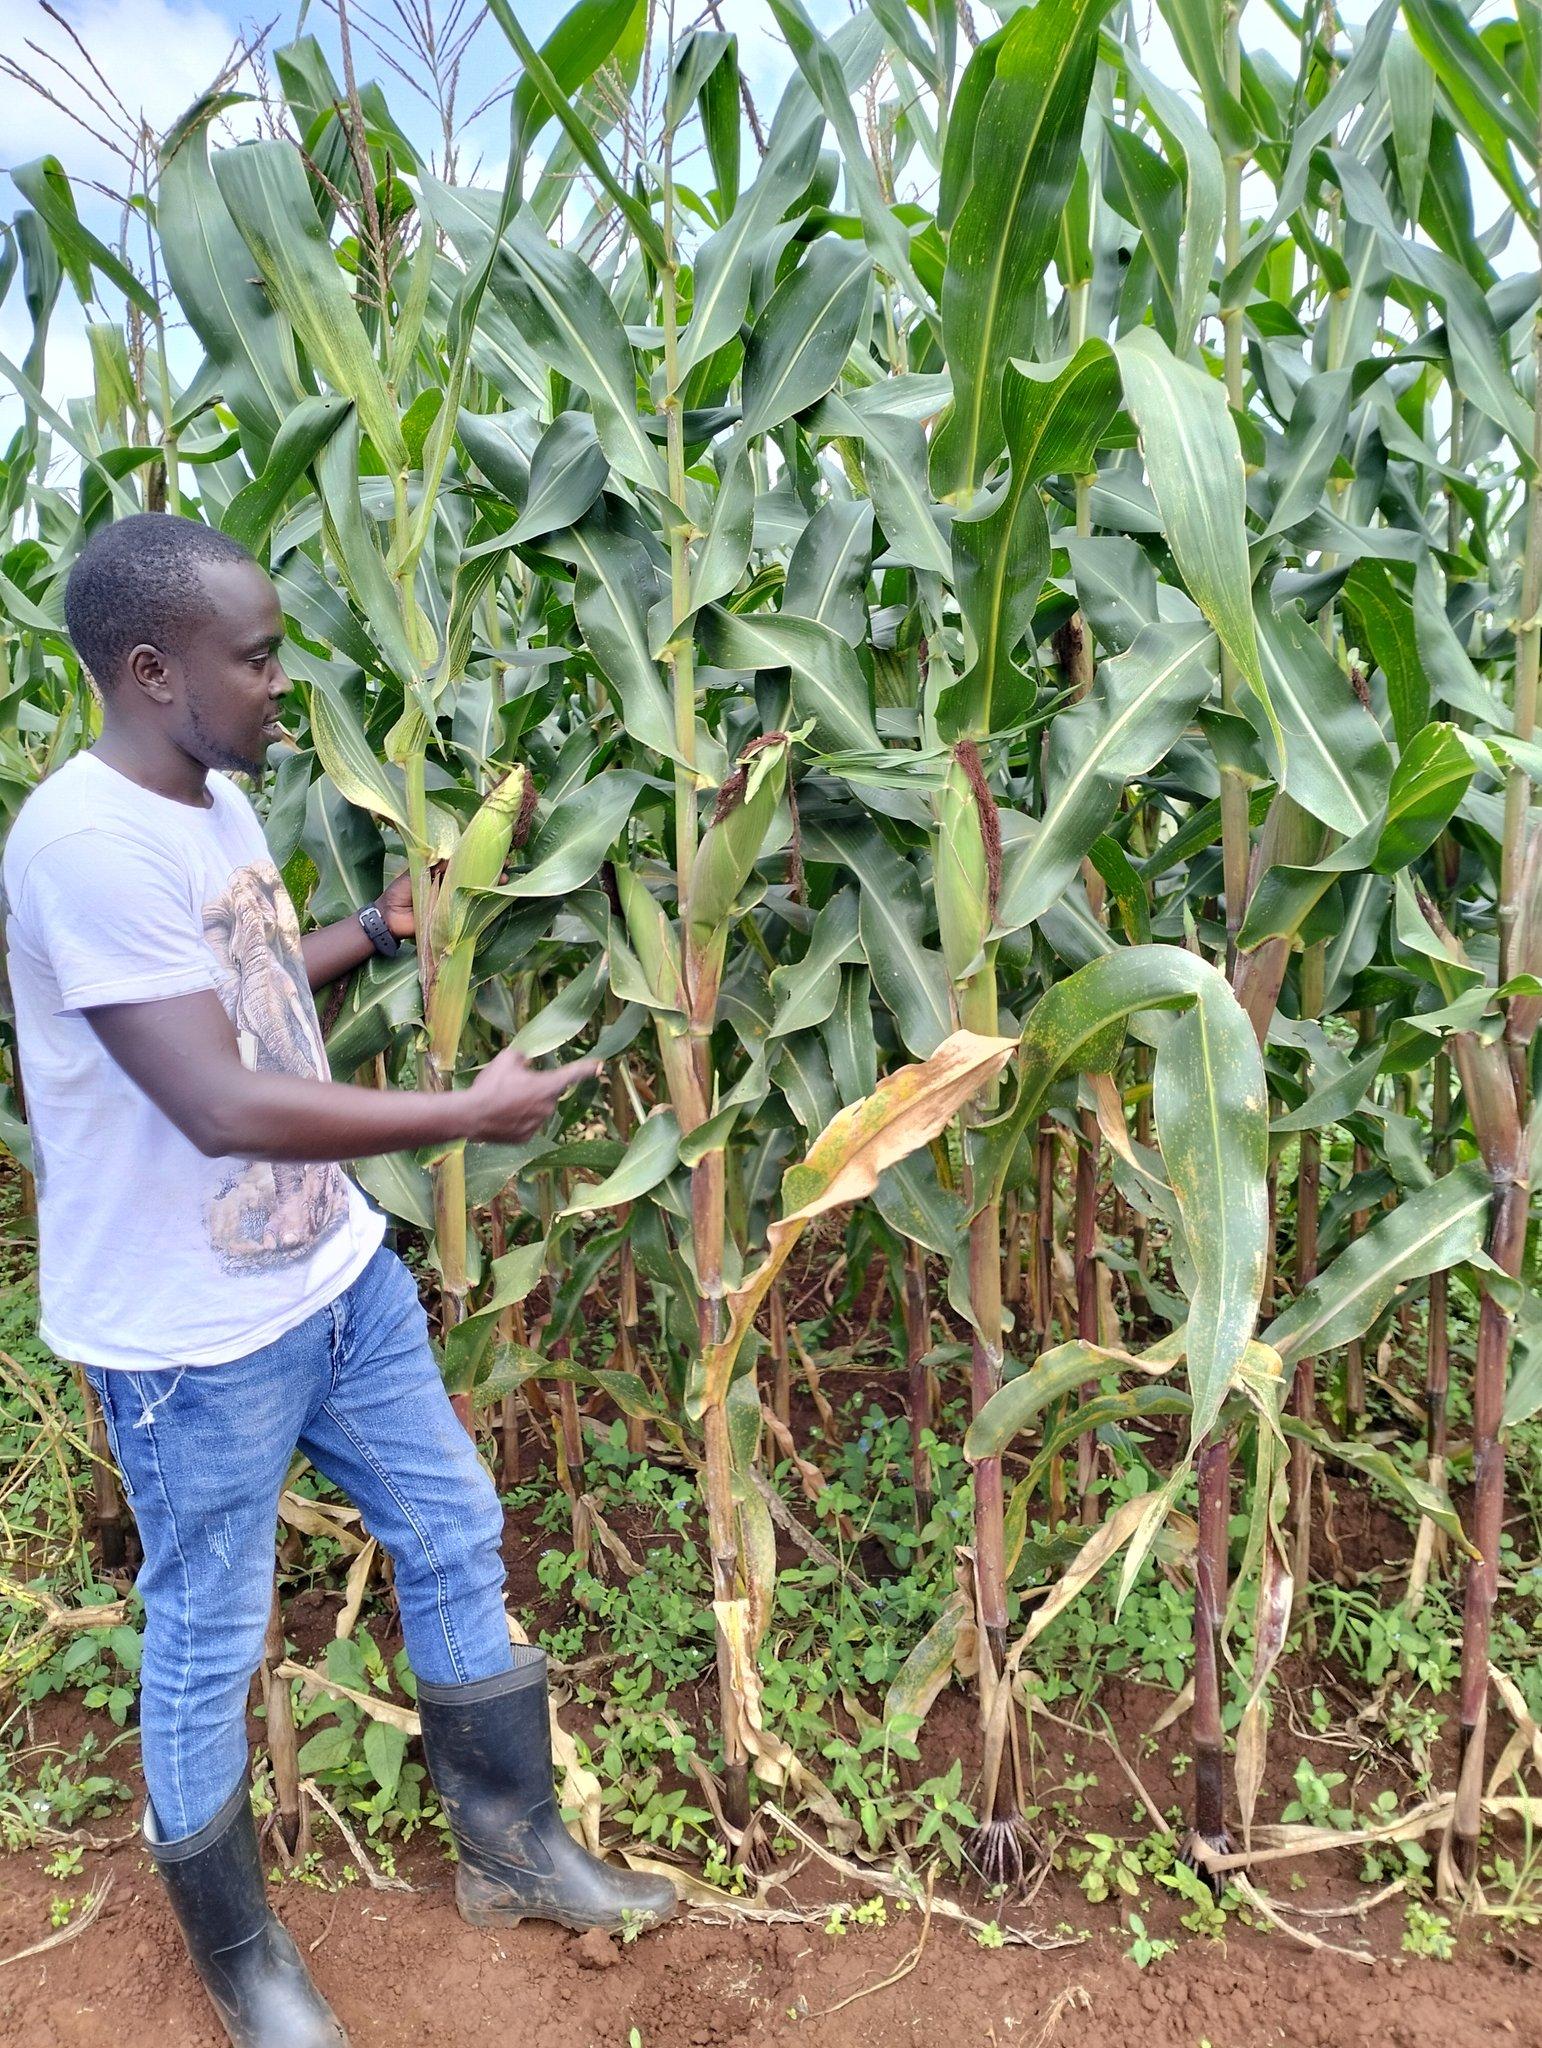
Mahindi yaliyostawi na kukomaa vizuri,yamepandwa kwenye shamba la udongo wa rutuba  na maji ya kutosha ndani yake ili yaweze  kuuzwa na wakulima kwa ajili ya kupata  faida.